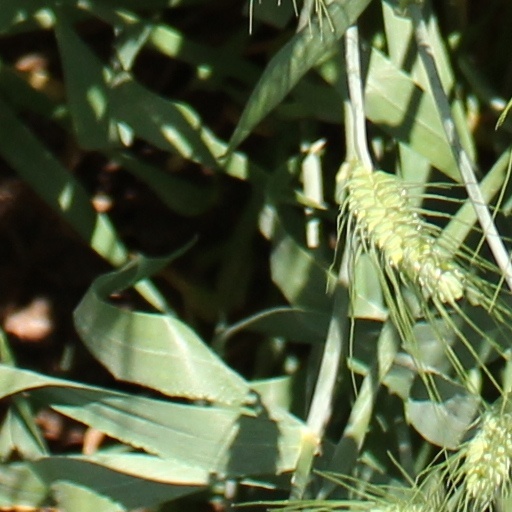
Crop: wheat